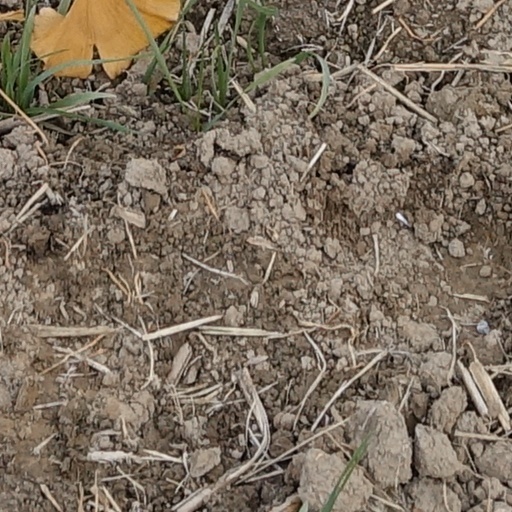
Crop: wheat